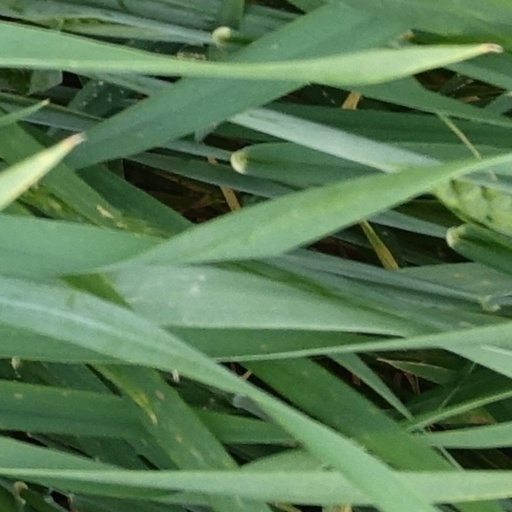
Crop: wheat